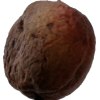
Label: peach